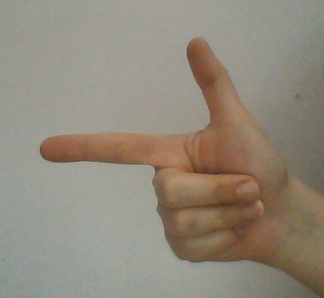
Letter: yaa